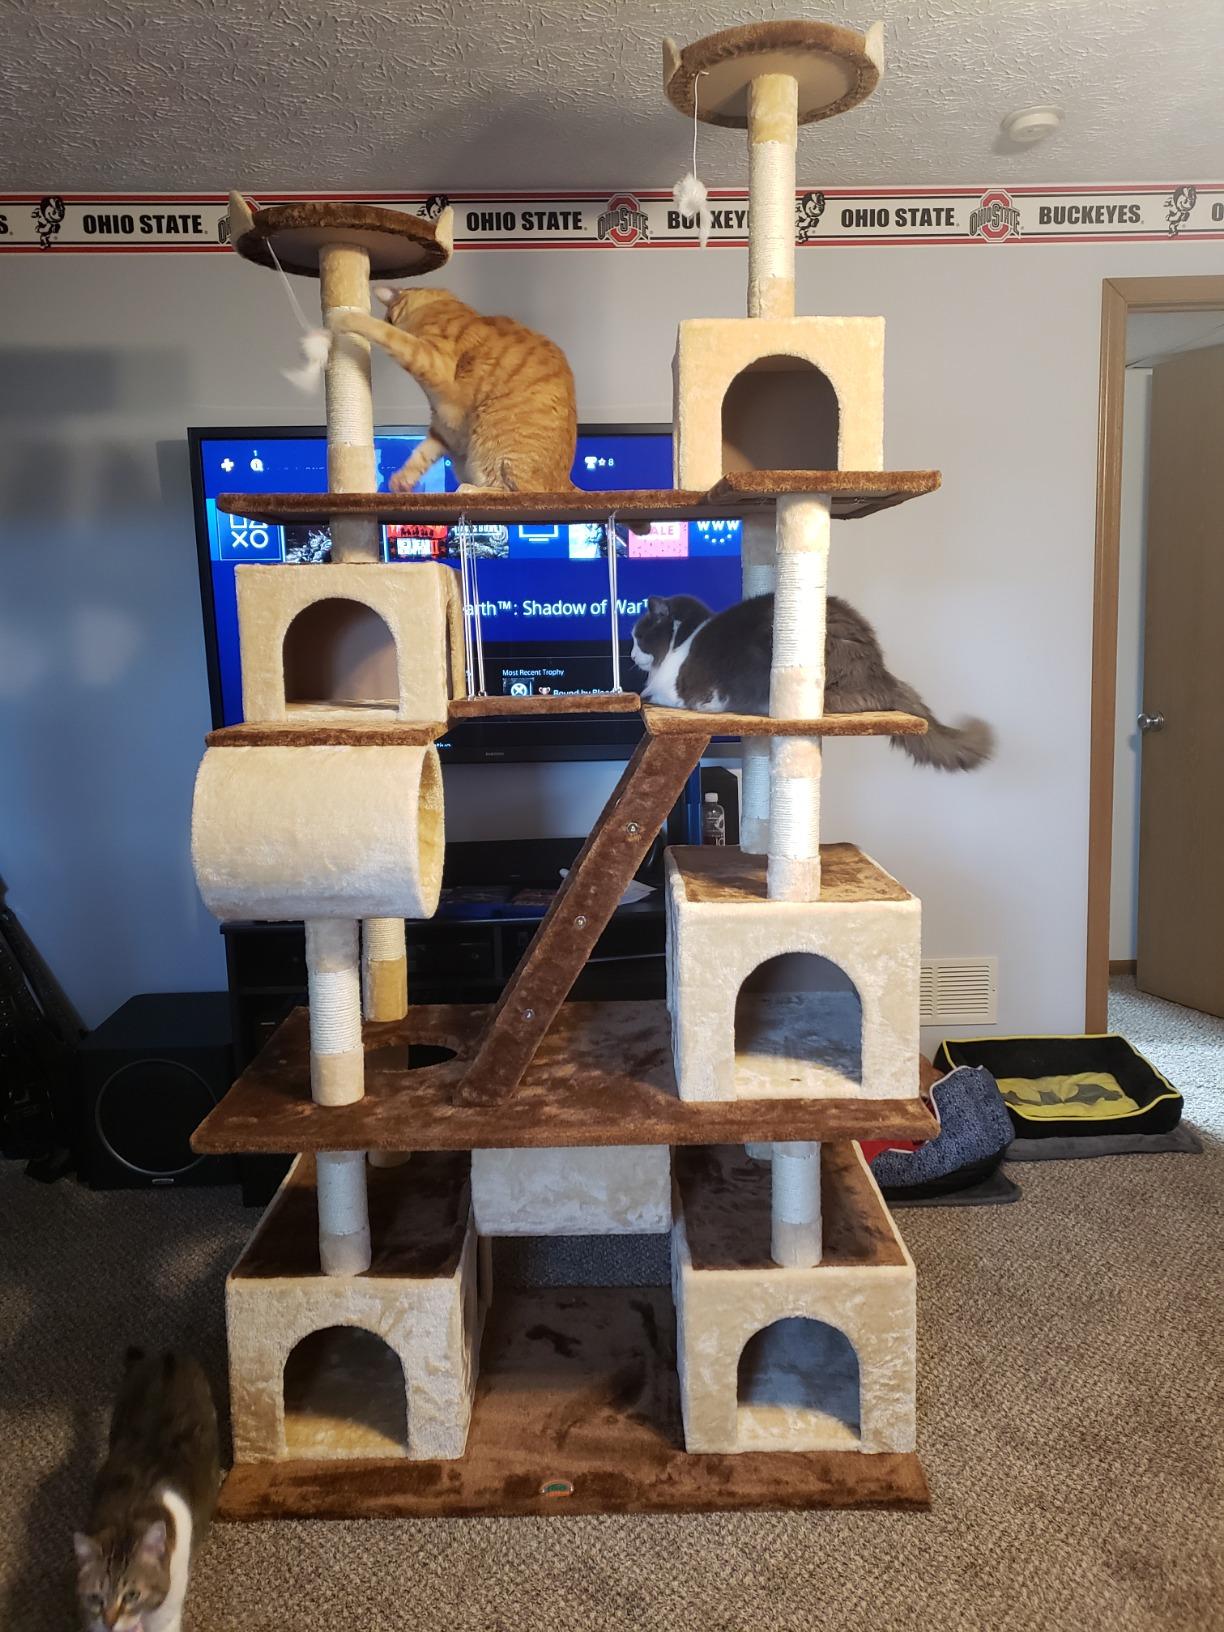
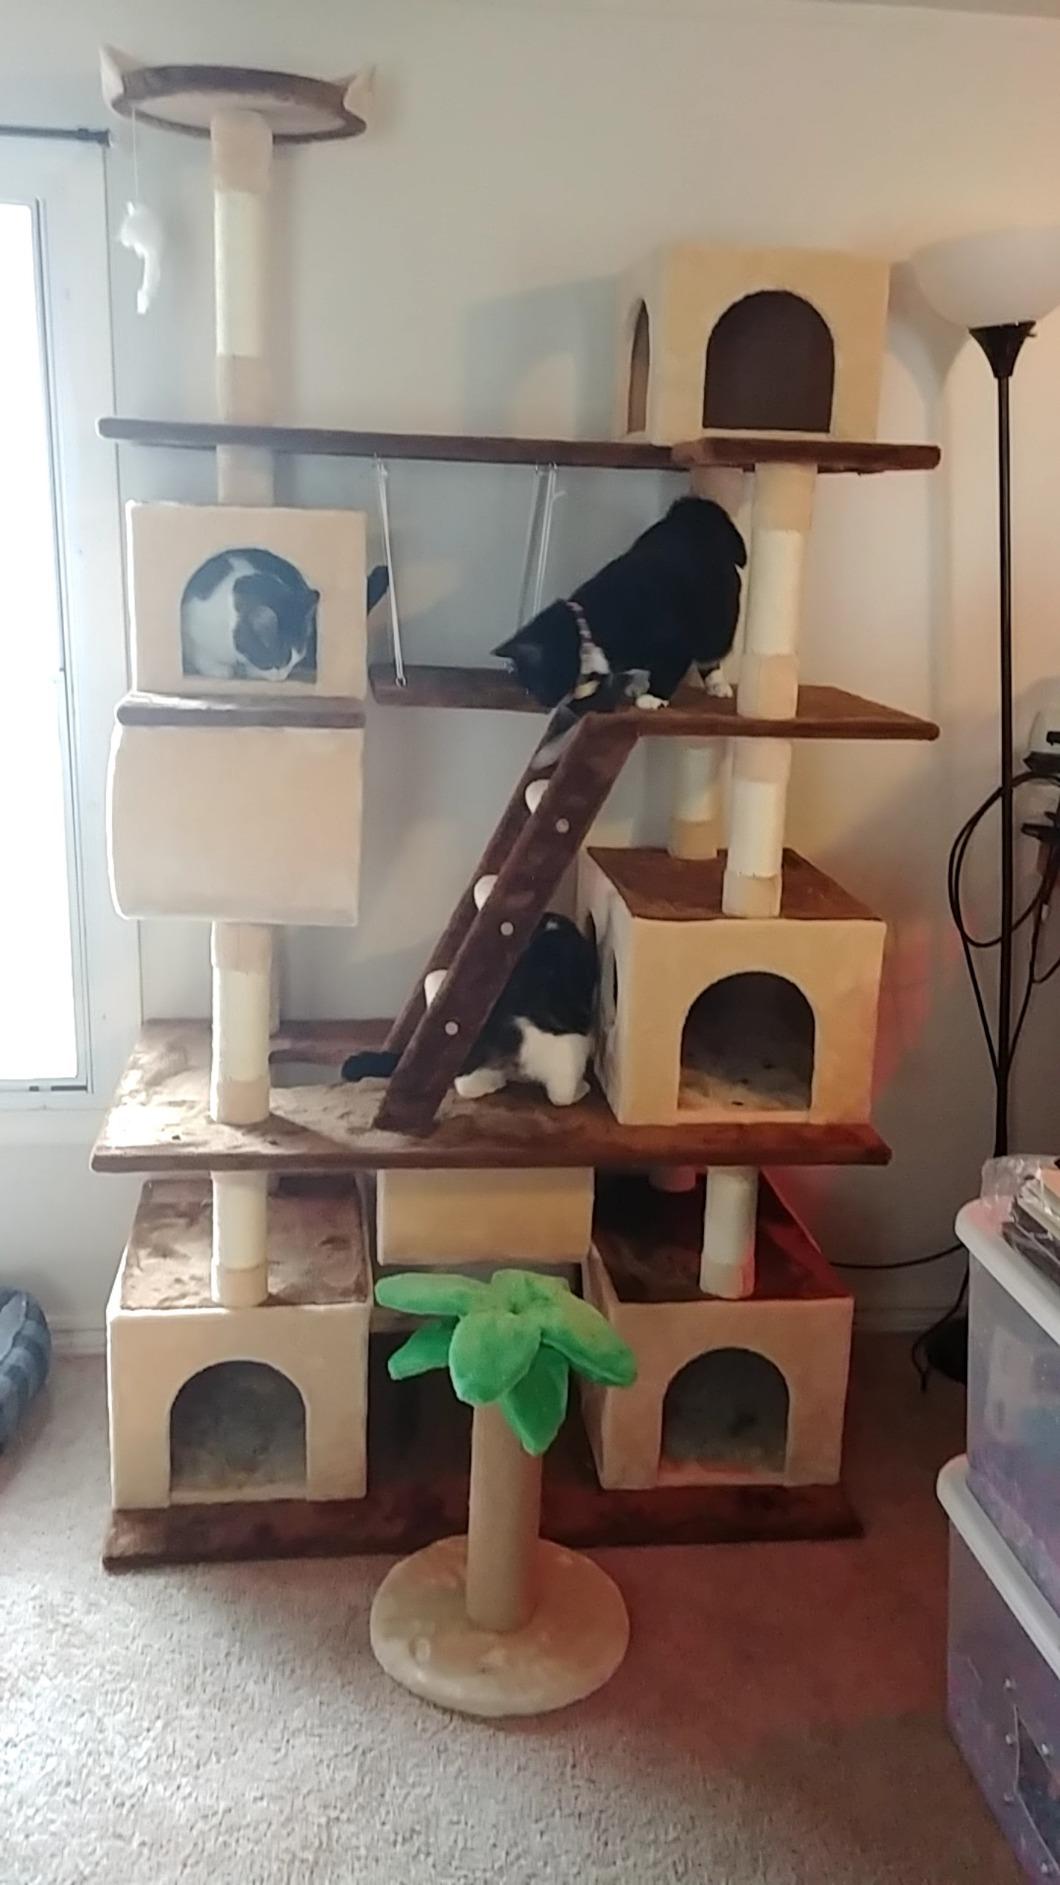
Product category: items_cat tree
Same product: yes